Radwinter

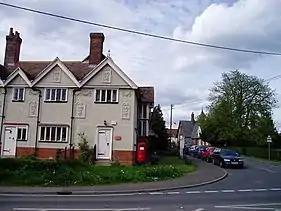
Radwinter Post Office

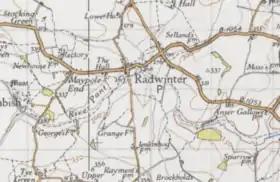
A Historic map of Radwinter 1945

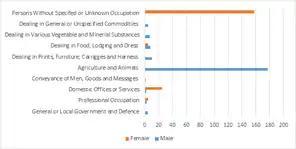
Male and Female Occupations 1881 Census

Radwinter is a village and civil parish on the B1053 road, in the Uttlesford district of the county of Essex, England. The population of the parish in the 2011 census was 612 with 306 males and 306 females living in the parish. At the centre of the village is the 14th-century church dedicated to St Mary the Virgin, and a primary school. The village has four outlying hamlets in the district of Uttlesford, between the market town of Saffron Walden (Essex) and Haverhill (Suffolk).